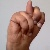
The image shows a hand gesture representing the letter 'N' in Indian Sign Language.